Avrupa Yakası

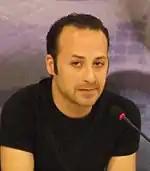
Tolga Çevik left the series at the end of the 5th season.

Most of the main characters on "Avrupa Yakası" are members of the "Sütçüoğlu family". Scenarist Gülse Birsel portrayed the character of "Aslı", while Gazanfer Özcan was cast as Aslı's father, Hümeyra as her mother, and Ata Demirer as her brother Volkan. At the beginning of season 3, Ata Demirer made it known to scenarist Gülse Birsel and producer Sinan Çetin that he wanted to leave the series and so he did by the end of the season. He later returned to the series in season 6. Out of the main cast, Hümeyra left the main cast after season 5's finale. The other characters leaving at the Sütçüoğlu residence were portrayed by Hasibe Eren and Tolga Çevik who joined the cast in season 4. Tolga Çevik continued to remain in the main cast throughout seasons 4 and 5, but later as his program "Komedi Dükkanı" began to air TRT 1 he left the series. Following Gazanfer Özcan's death on 17 February 2009, Müşfik Kenter and Gönül Ülkü joined the cast as parents to Hasibe Eren's character Makbule.